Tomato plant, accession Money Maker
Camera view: horizontal (90 deg, fisheye); turntable rotation: 150 degrees
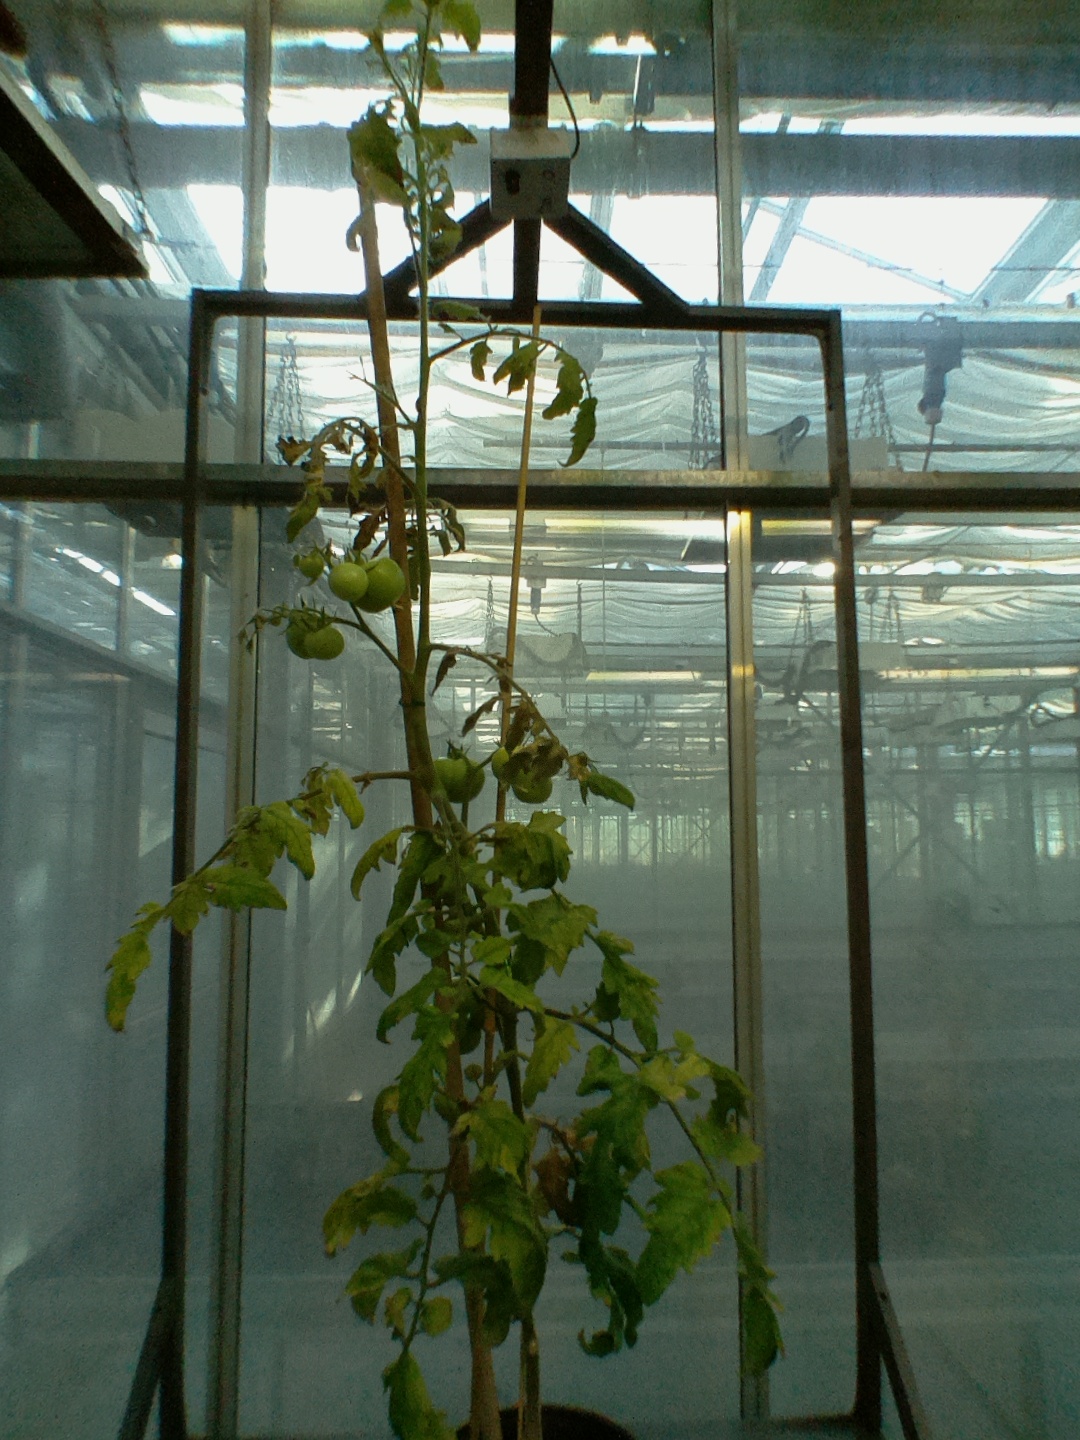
BBCH growth stage 79: 90% -100% of final fruit size